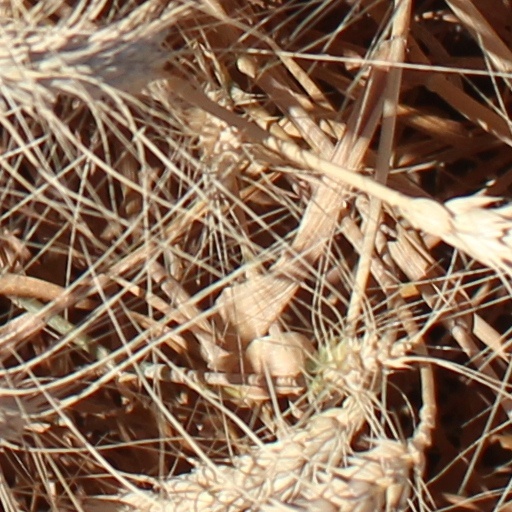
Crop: wheat